Merchants of Truth

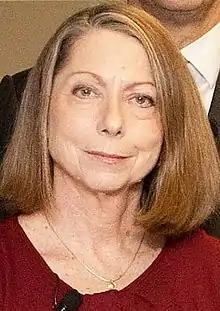
Abramson, 2012

Merchants of Truth: The Business of News and the Fight for Facts is a 2019 book by Jill Abramson that follows four news organizations—"The New York Times", "The Washington Post", BuzzFeed, and Vice News—through changes in news media technology and standards over the course of the 21st century. The author was formerly Executive Editor of "The New York Times".